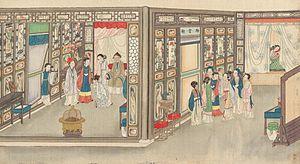
Le Rêve dans le pavillon rouge, écrit par Cao Xueqin en dix ans, est le dernier en date des quatre grands romans de la littérature classique chinoise, considéré par Mao Zedong comme l'une des fiertés de la Chine. Il fut écrit au milieu du XVIIIᵉ siècle durant la dynastie Qing. Il est considéré comme l'un des chefs-d’œuvre de la littérature chinoise, si ce n'est le plus prestigieux, et est généralement considéré comme l'apogée de l'art romanesque chinois ; à ce titre, l'immense œuvre fait partie de la collection UNESCO d'œuvres représentatives. L'exégèse du Rêve dans le pavillon rouge et tout ce qui s'y rapporte représente un pan entier de l'étude littéraire que l'on appelle « la rougeologie ». La rougeologie attire et fascine des lecteurs et des lettrés du monde entier, bien au-delà de la sphère chinoise, ce qui souligne la dimension universelle de l'ouvrage